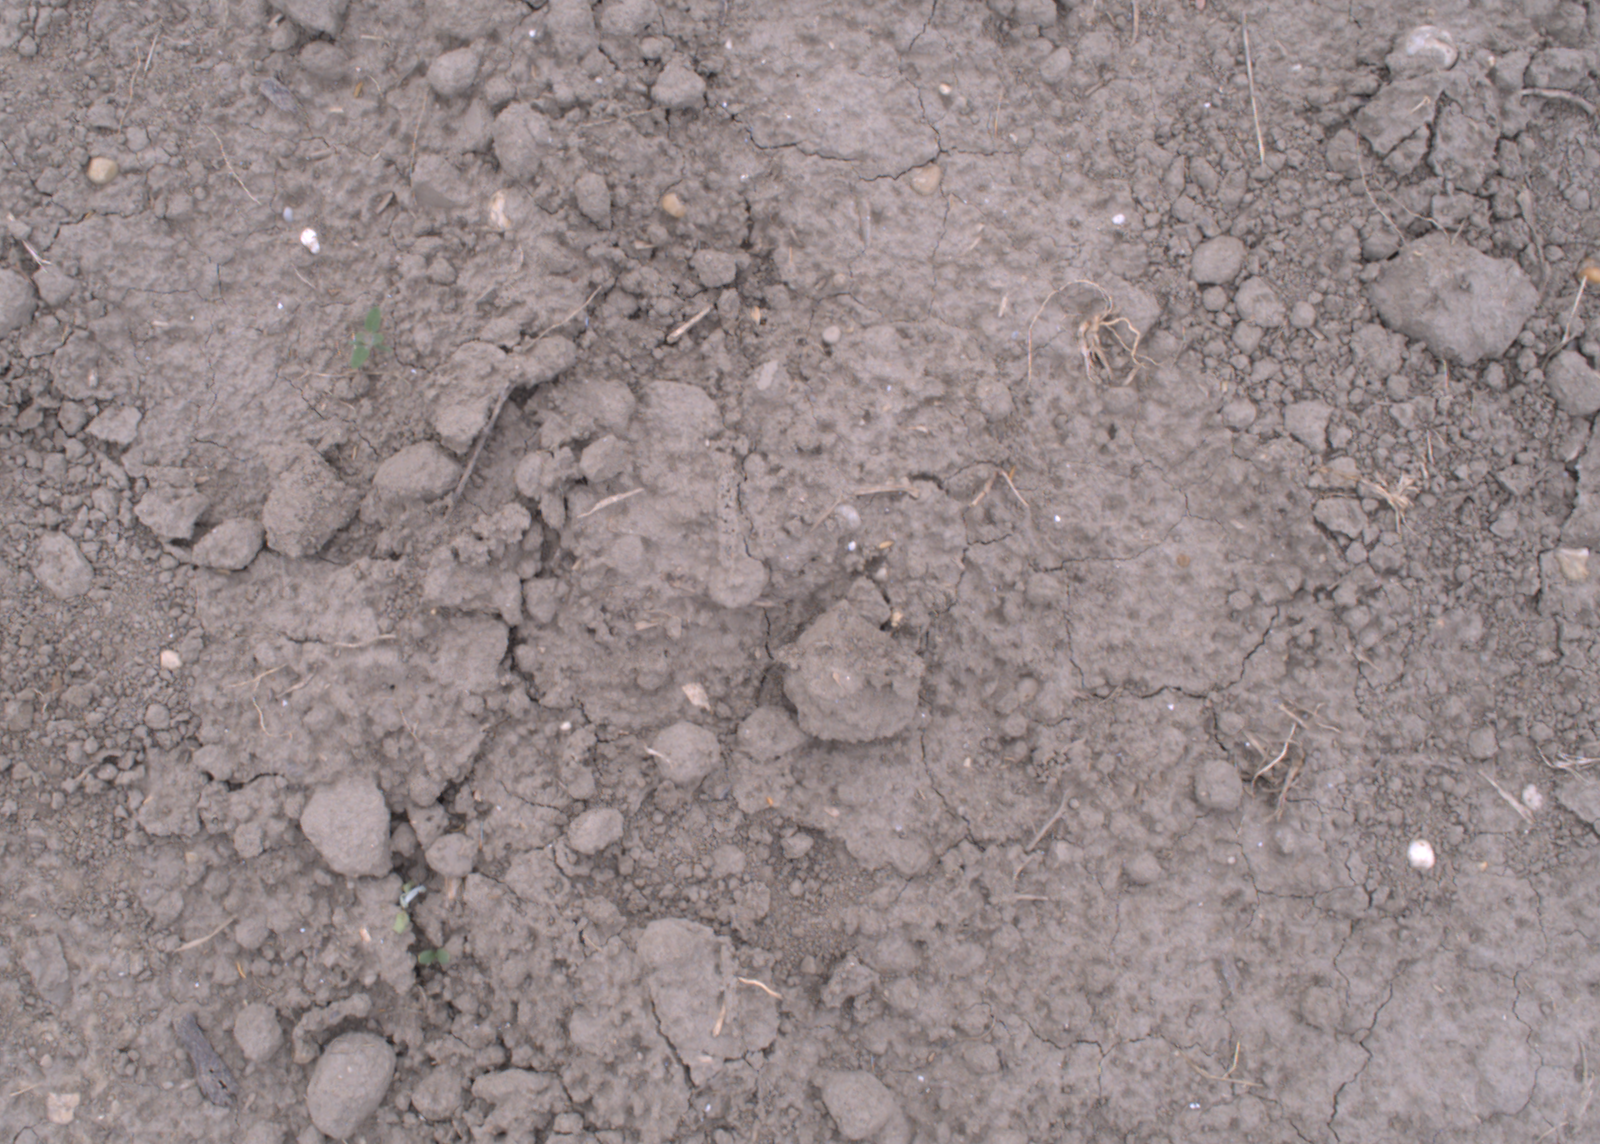
Capture date: 17.08.2020 12:18:30
Weather: cloudy
Wind: light
Seeding date: 21.07.2020
Plant canopy height (mm): 910